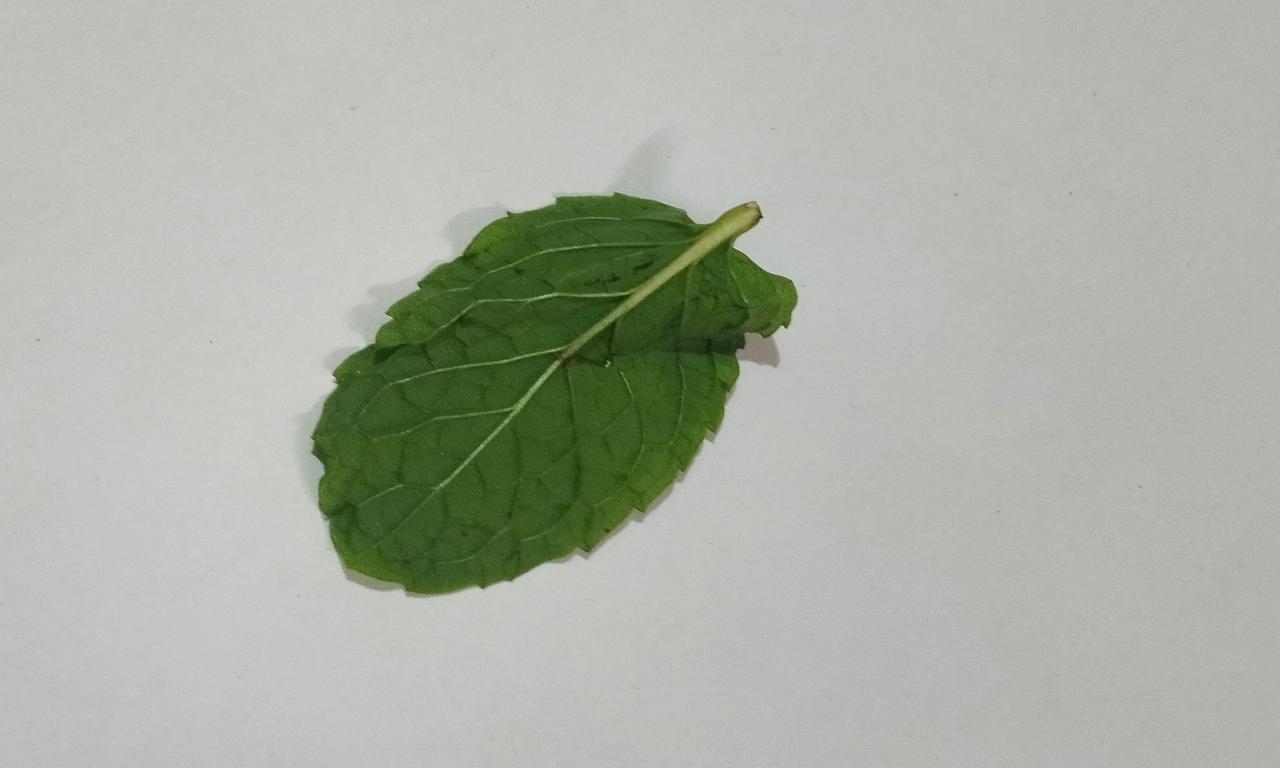
Label: Fresh